GCW Fight Club (2022)

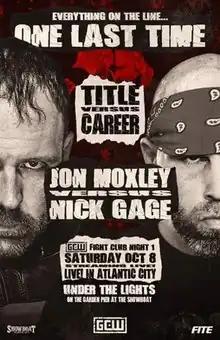
Promotional poster for night 1 featuring Jon Moxley and Nick Gage

Fight Club was a two-day professional wrestling pay-per-view (PPV) event promoted by Game Changer Wrestling (GCW) that was held on October 8 and 9, 2022. Both nights of the event were held in Atlantic City, New Jersey; night 1 of the event took place at the Garden Pier at the Showboat while night 2 was held inside Showboat Hotel itself. The event aired on PPV via the FITE TV service.